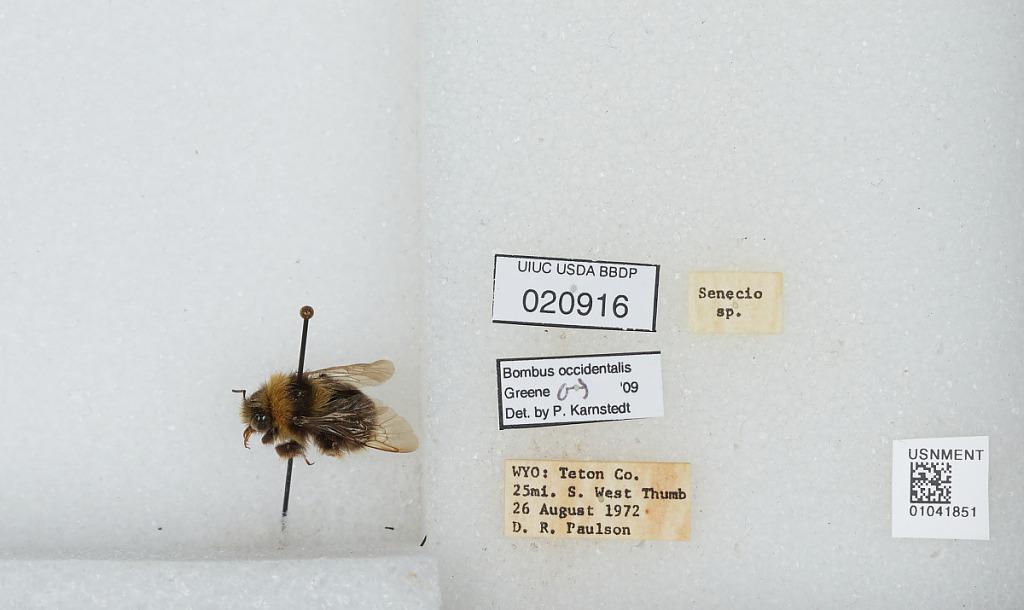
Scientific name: Bombus sp.
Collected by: D. Paulson
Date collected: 1972-8-26
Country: United States
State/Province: Wyoming
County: Teton
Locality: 25 miles south of West Thumb
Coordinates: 44.0875, -110.676
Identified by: Karnstedt, P.